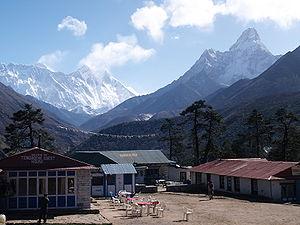
Tengboche est un village du nord-est du Népal, dans la région du Khumbu, près de l'Everest. Il fait partie du comité de développement villageois de Khumjung et culmine à 3 867 mètres. Le sherpa Tensing Norgay, qui fut le premier homme à avoir atteint le sommet de l'Everest avec Edmund Hillary, est né dans ce village. Tengboche est célèbre pour son monastère tibétain. La religion de Tengboche est le bouddhisme.